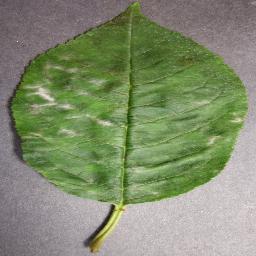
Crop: cherry
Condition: (including_sour)_powdery_mildew